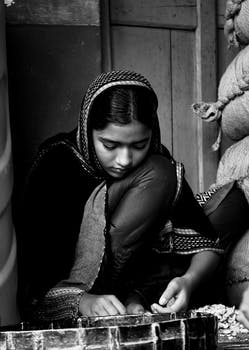
Label: No Watermark